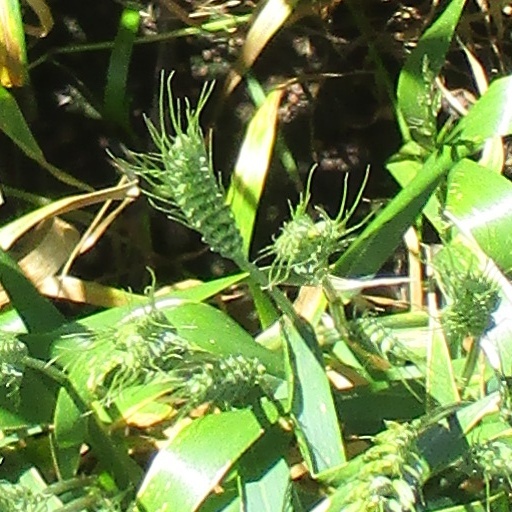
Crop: wheat